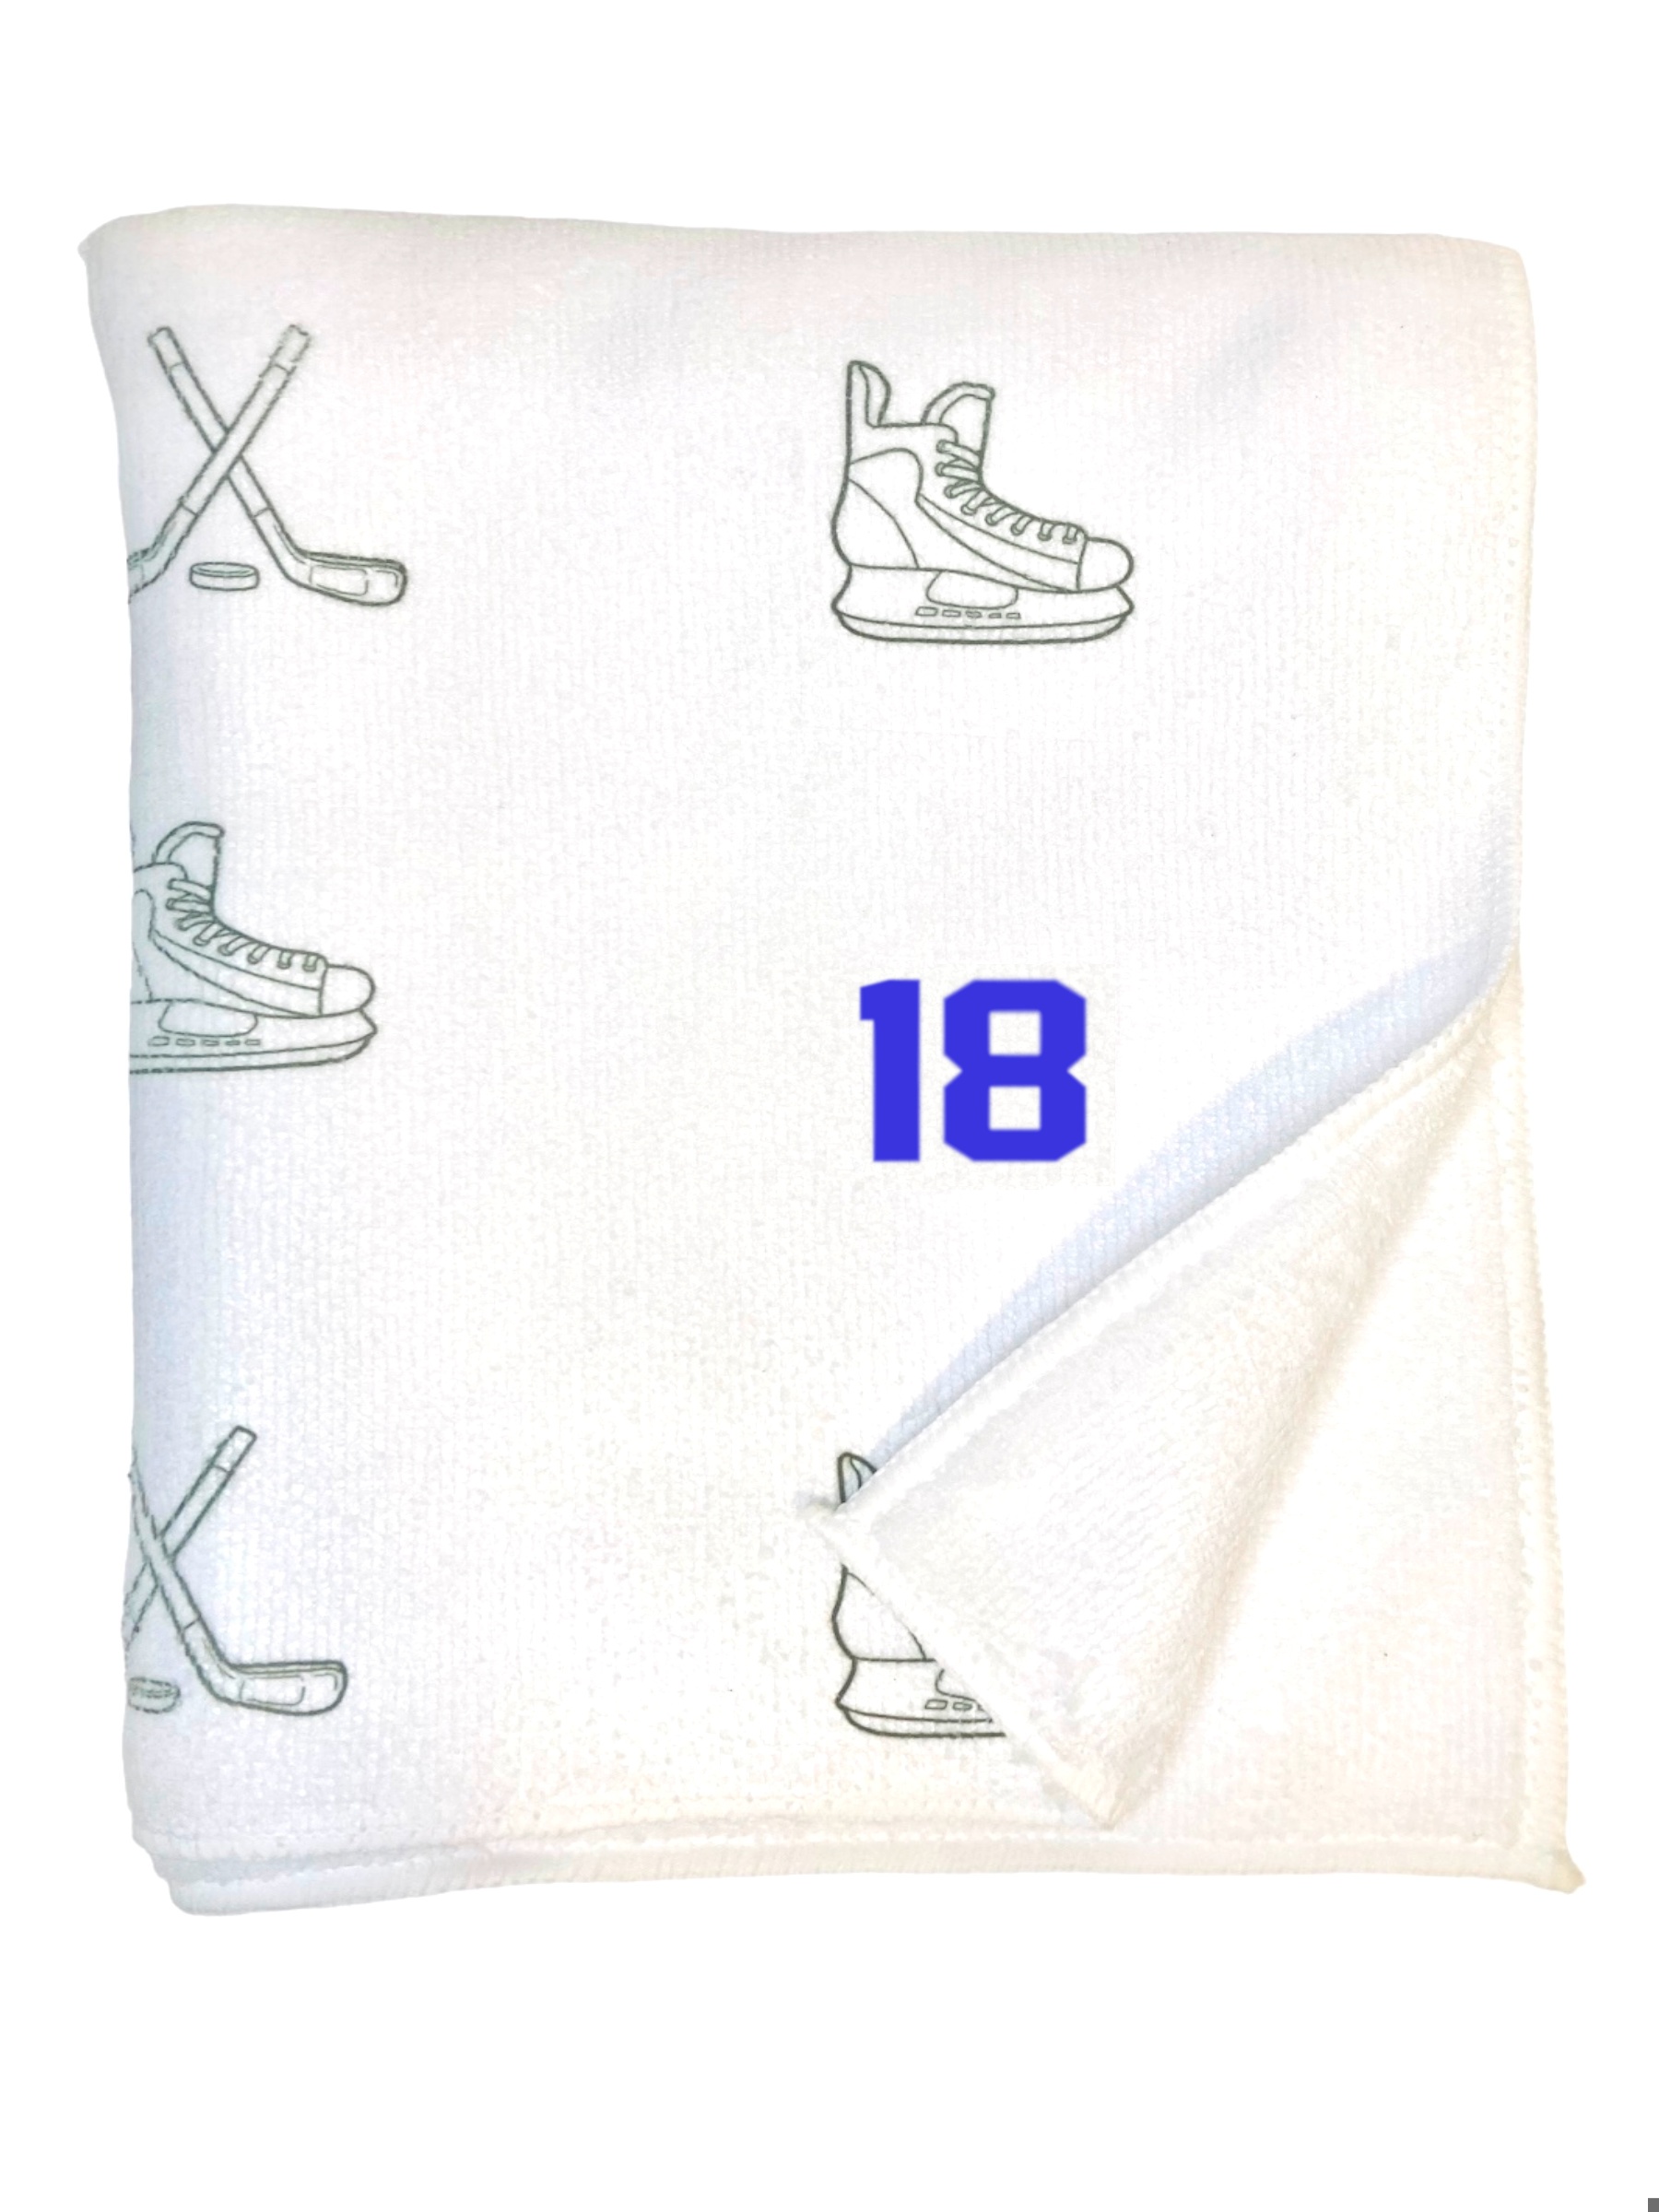
Hockey Microfiber Towels
Designed with both functionality and style in mind, this towel is a must-have addition to your gear collection. Choose your color and add your number to it. Measuring a convenient 16x24 inches, this microfiber towel is perfectly sized to suit your needs. Whether you're wiping down your equipment after the game or practice session, or simply freshening up after hitting the ice, this towel offers the ideal blend of compactness and absorbency. Size: 16"x24" Material: Microfiber fabric is 80% Polyester, 20% Polyamide, 350GSM6 Shape: Rectangular
Category: Sporting Goods > Athletics > Figure Skating & Hockey